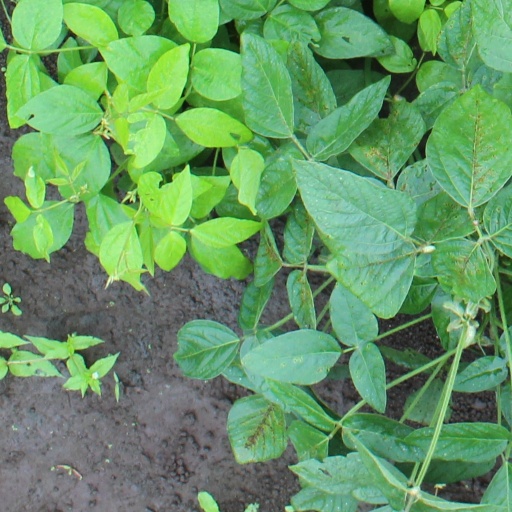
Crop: soybean